Jaromír Jágr

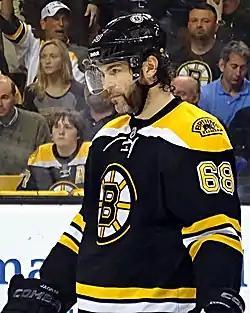
Jágr with the Bruins during the 2013 Eastern Conference finals

On 2 April 2013, Jágr was traded to the Boston Bruins in exchange for Lane MacDermid, Cody Payne and a conditional 2013 third-round pick. He made his Bruins debut on 4 April, scoring the lone goal in Boston's 1–0 win over the New Jersey Devils, and with his second Bruins goal, the first scored in a 3–0 shutout over the Florida Panthers on 21 April, Jágr tied the record for the most game-winning goals in an NHL career (118), previously set by Phil Esposito.